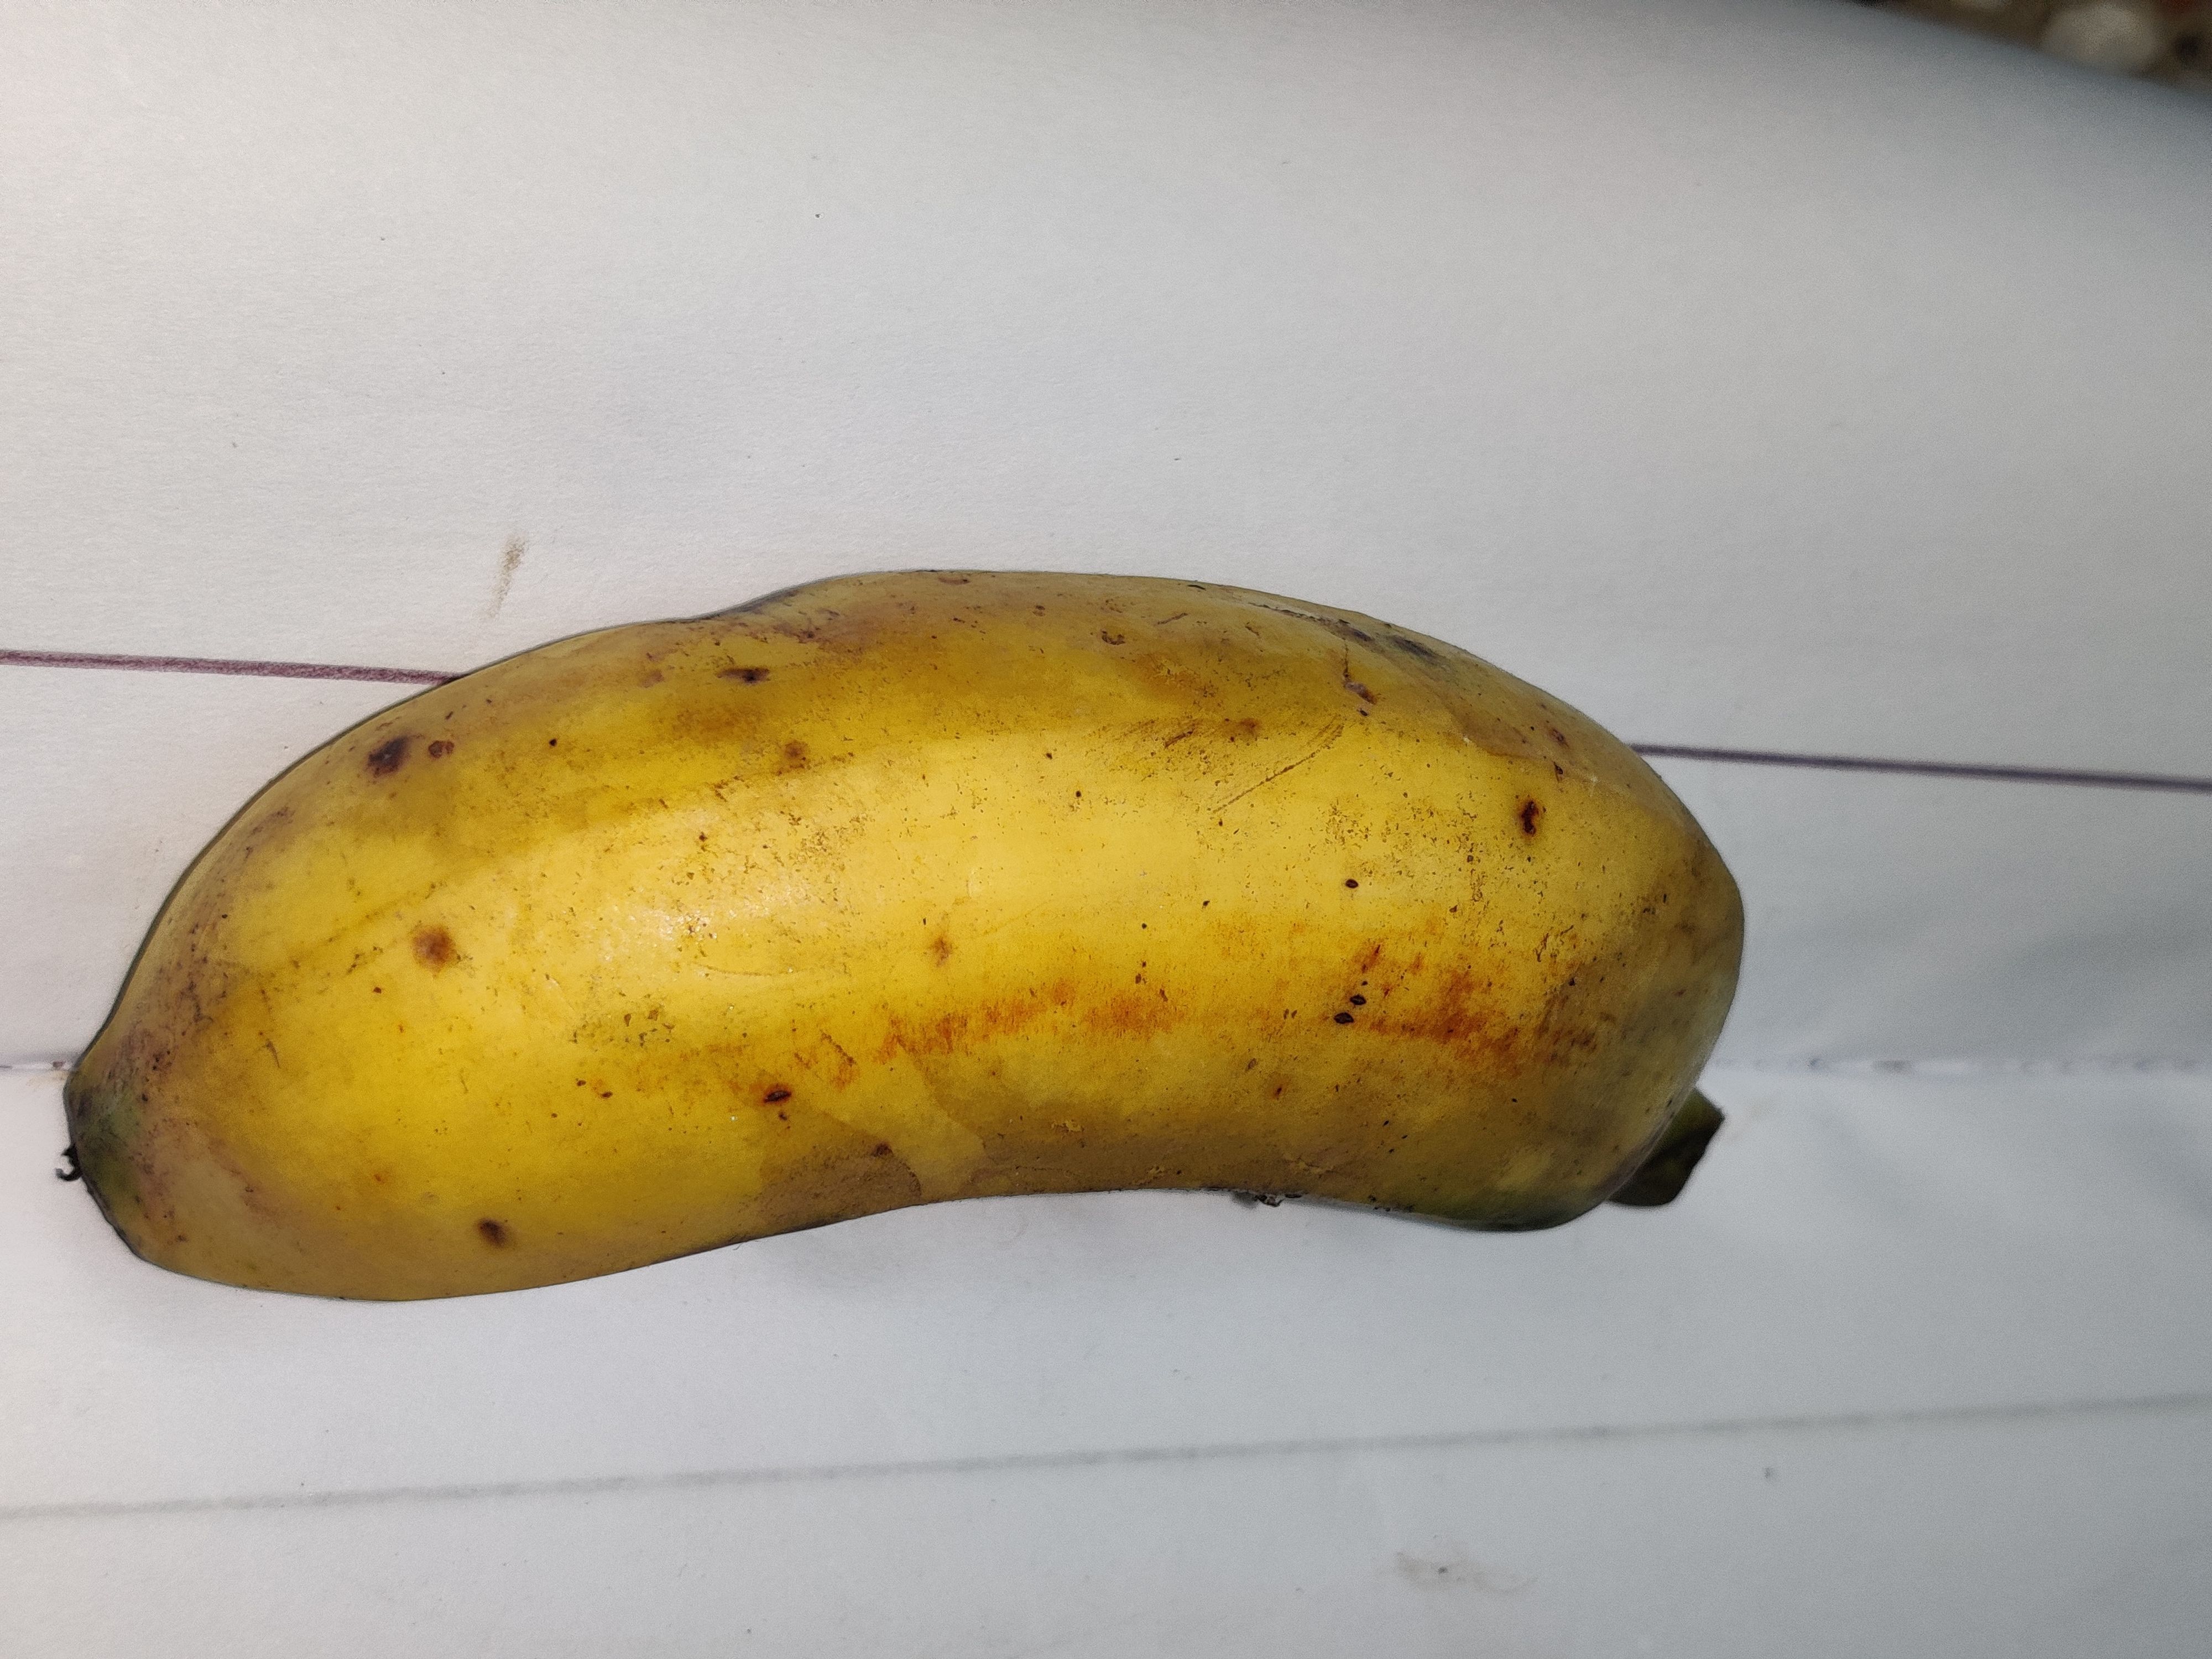
Fruit: banana
Grade: 2nd-grade